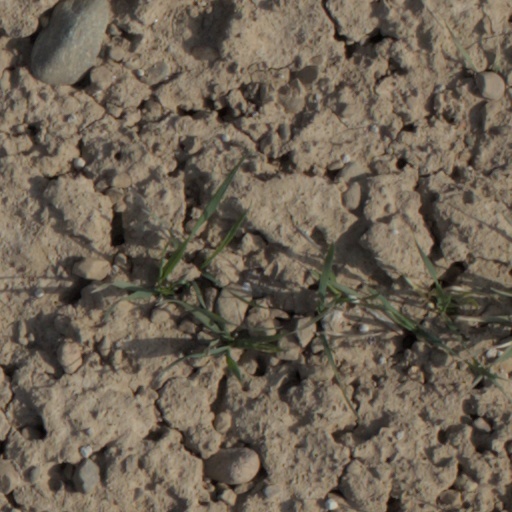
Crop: wheat